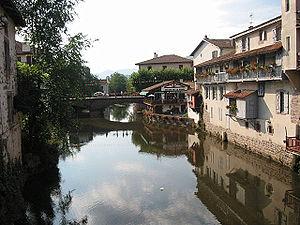
Le Camino Navarro est une section du Camino francés du pèlerinage de Saint-Jacques-de-Compostelle qui traverse la province espagnole de Navarre, d'où son nom. Dans sa traversée des Pyrénées, le Camino navarro suit la voie romaine Bordeaux-Astorga sur la plupart de son tracé.
Saint-Jean-Pied-de-Port est une commune française située dans le département des Pyrénées-Atlantiques, en région Nouvelle-Aquitaine.
La Nive est une rivière française du Pays basque, dans le département des Pyrénées-Atlantiques, affluent en rive gauche de l'Adour.